Sam Tingle

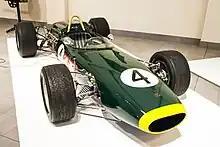
LDS F1 car driven by Tingle in 1965

Sam Ashworth Tingle (24 August 1921 – 19 December 2008) was an English-born racing driver from Rhodesia, now Zimbabwe.